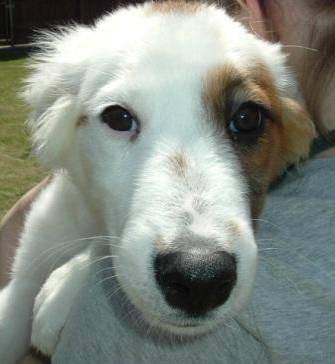
Label: dog